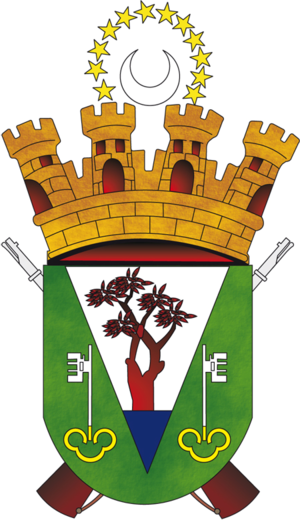
Villa Epecuén est une ancienne ville touristique située en Argentine dans la province de Buenos Aires, à 7 km au nord de Carhué. Célèbre station thermale sud-américaine créée en 1920, elle accueille des bourgeois et des aristocrates pendant l'entre-deux-guerres et se démocratise après la Seconde Guerre mondiale, attirant les classes moyennes. Elle est submergée par une crue en 1985 et réapparait progressivement la décennie suivante, au fur et à mesure que l'eau se retire, offrant depuis un paysage de ruines.